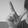
ASL letter: L